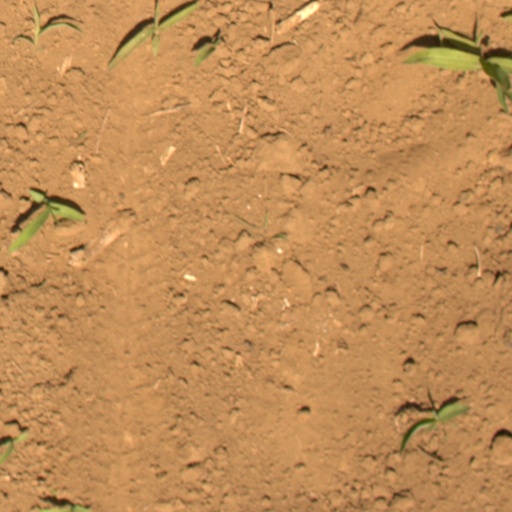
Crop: Jerusalem artichoke